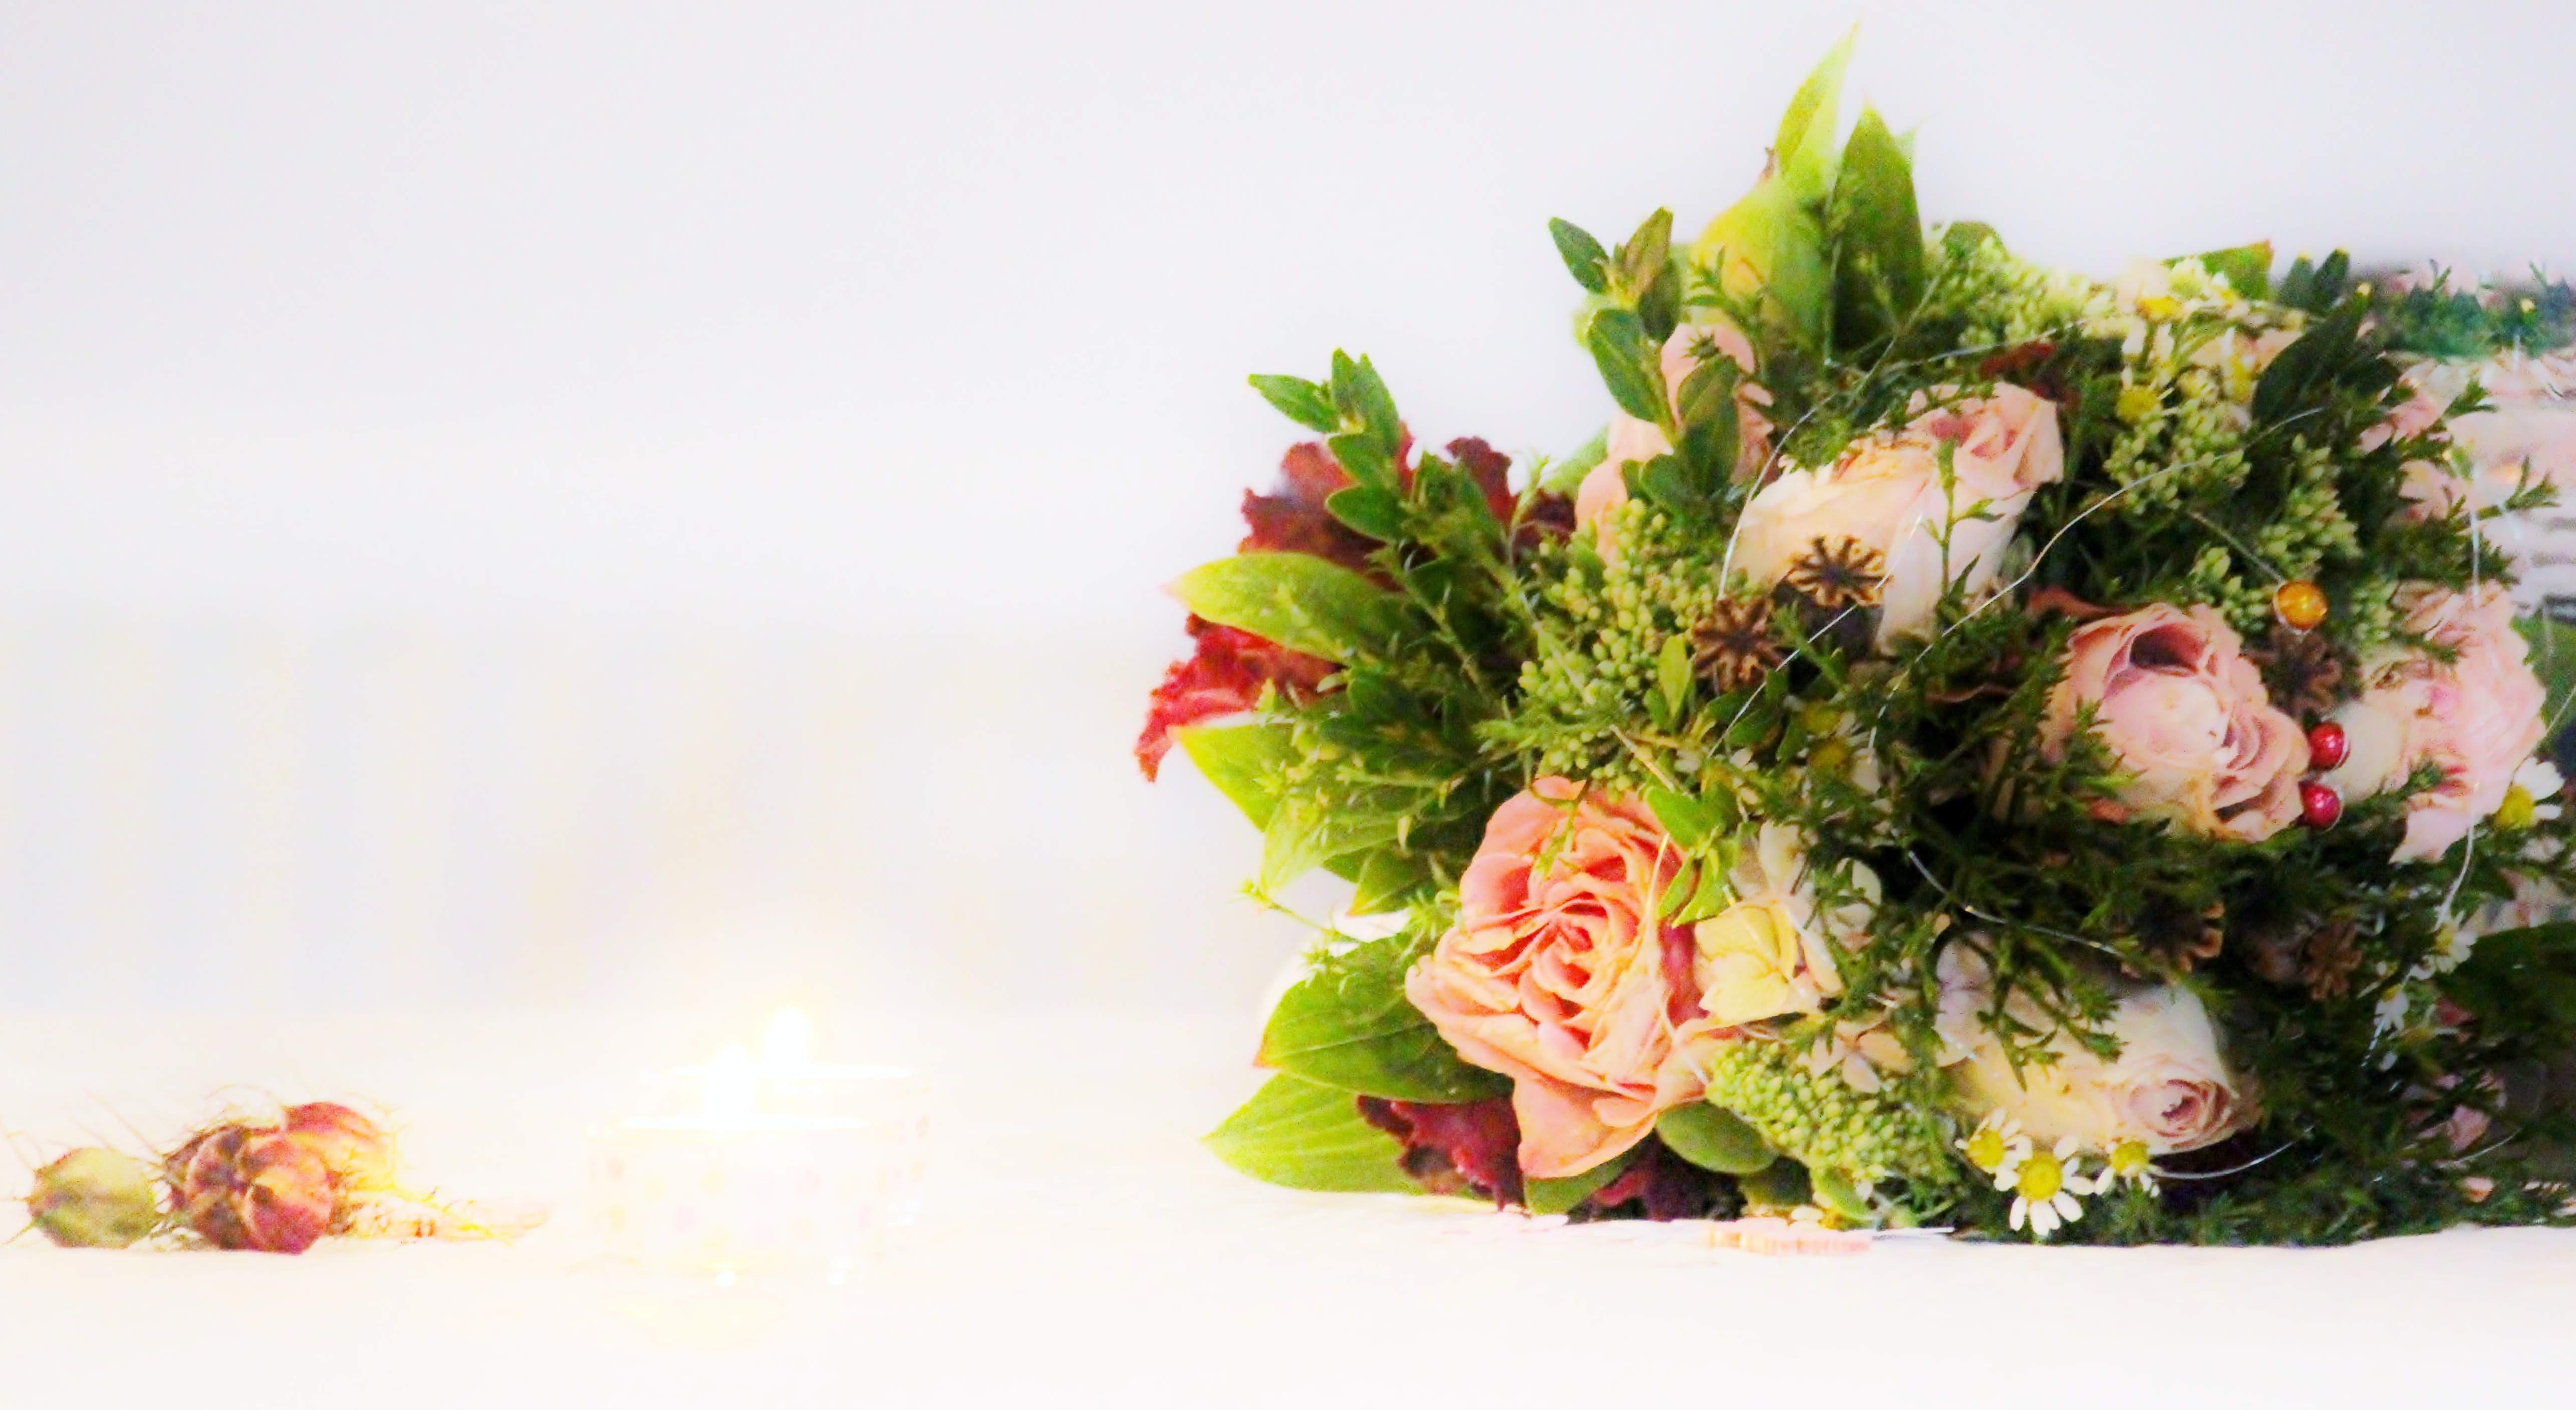
plant, flower, petal, love, bouquet, green, pink, wedding, marriage, flora, map, flowers, art, petals, wedding bouquet, magical, rose petals, floristry, bridal bouquet, flowering plant, flower bouquet, cut flowers, ikebana, floral design, centrepiece, land plant, flower arranging